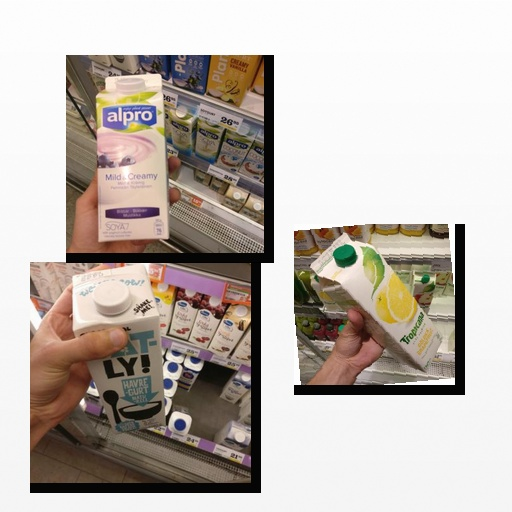
Food items: blueberry_soyghurt, grapefruit_juice, oat_yogurt